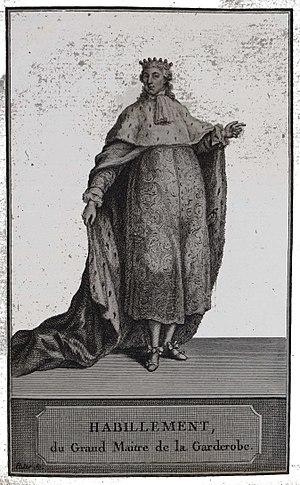
extrait du livre ""Sacre et couronnement de Louis XVI ...""."
La Maison du roi est l'administration d'Ancien Régime puis de la Restauration qui regroupe et prend en charge le personnel domestique du roi. Elle assure le gîte de la personne royale, sa nourriture, sa sécurité, sa représentation et ses dévotions, au quotidien comme dans les situations exceptionnelles.